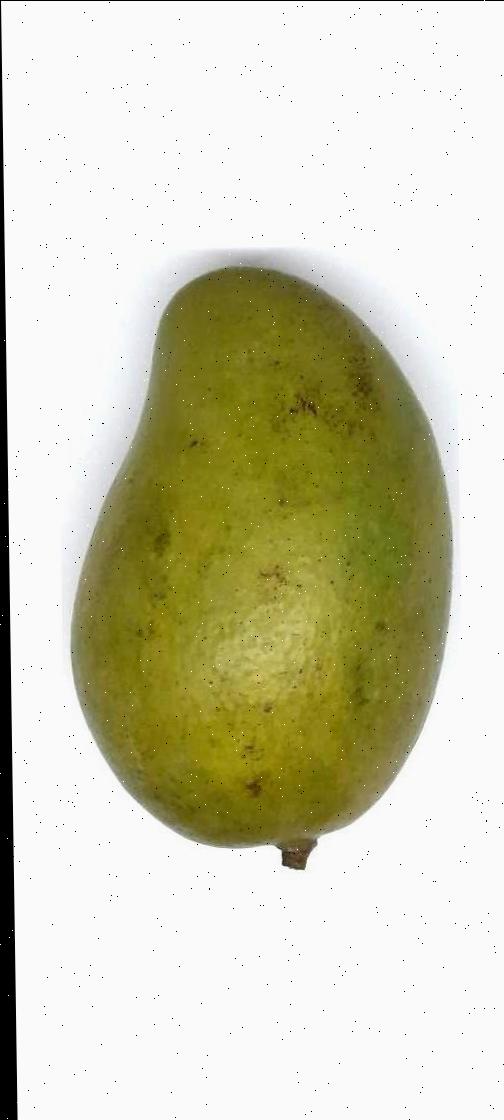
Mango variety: Rupali